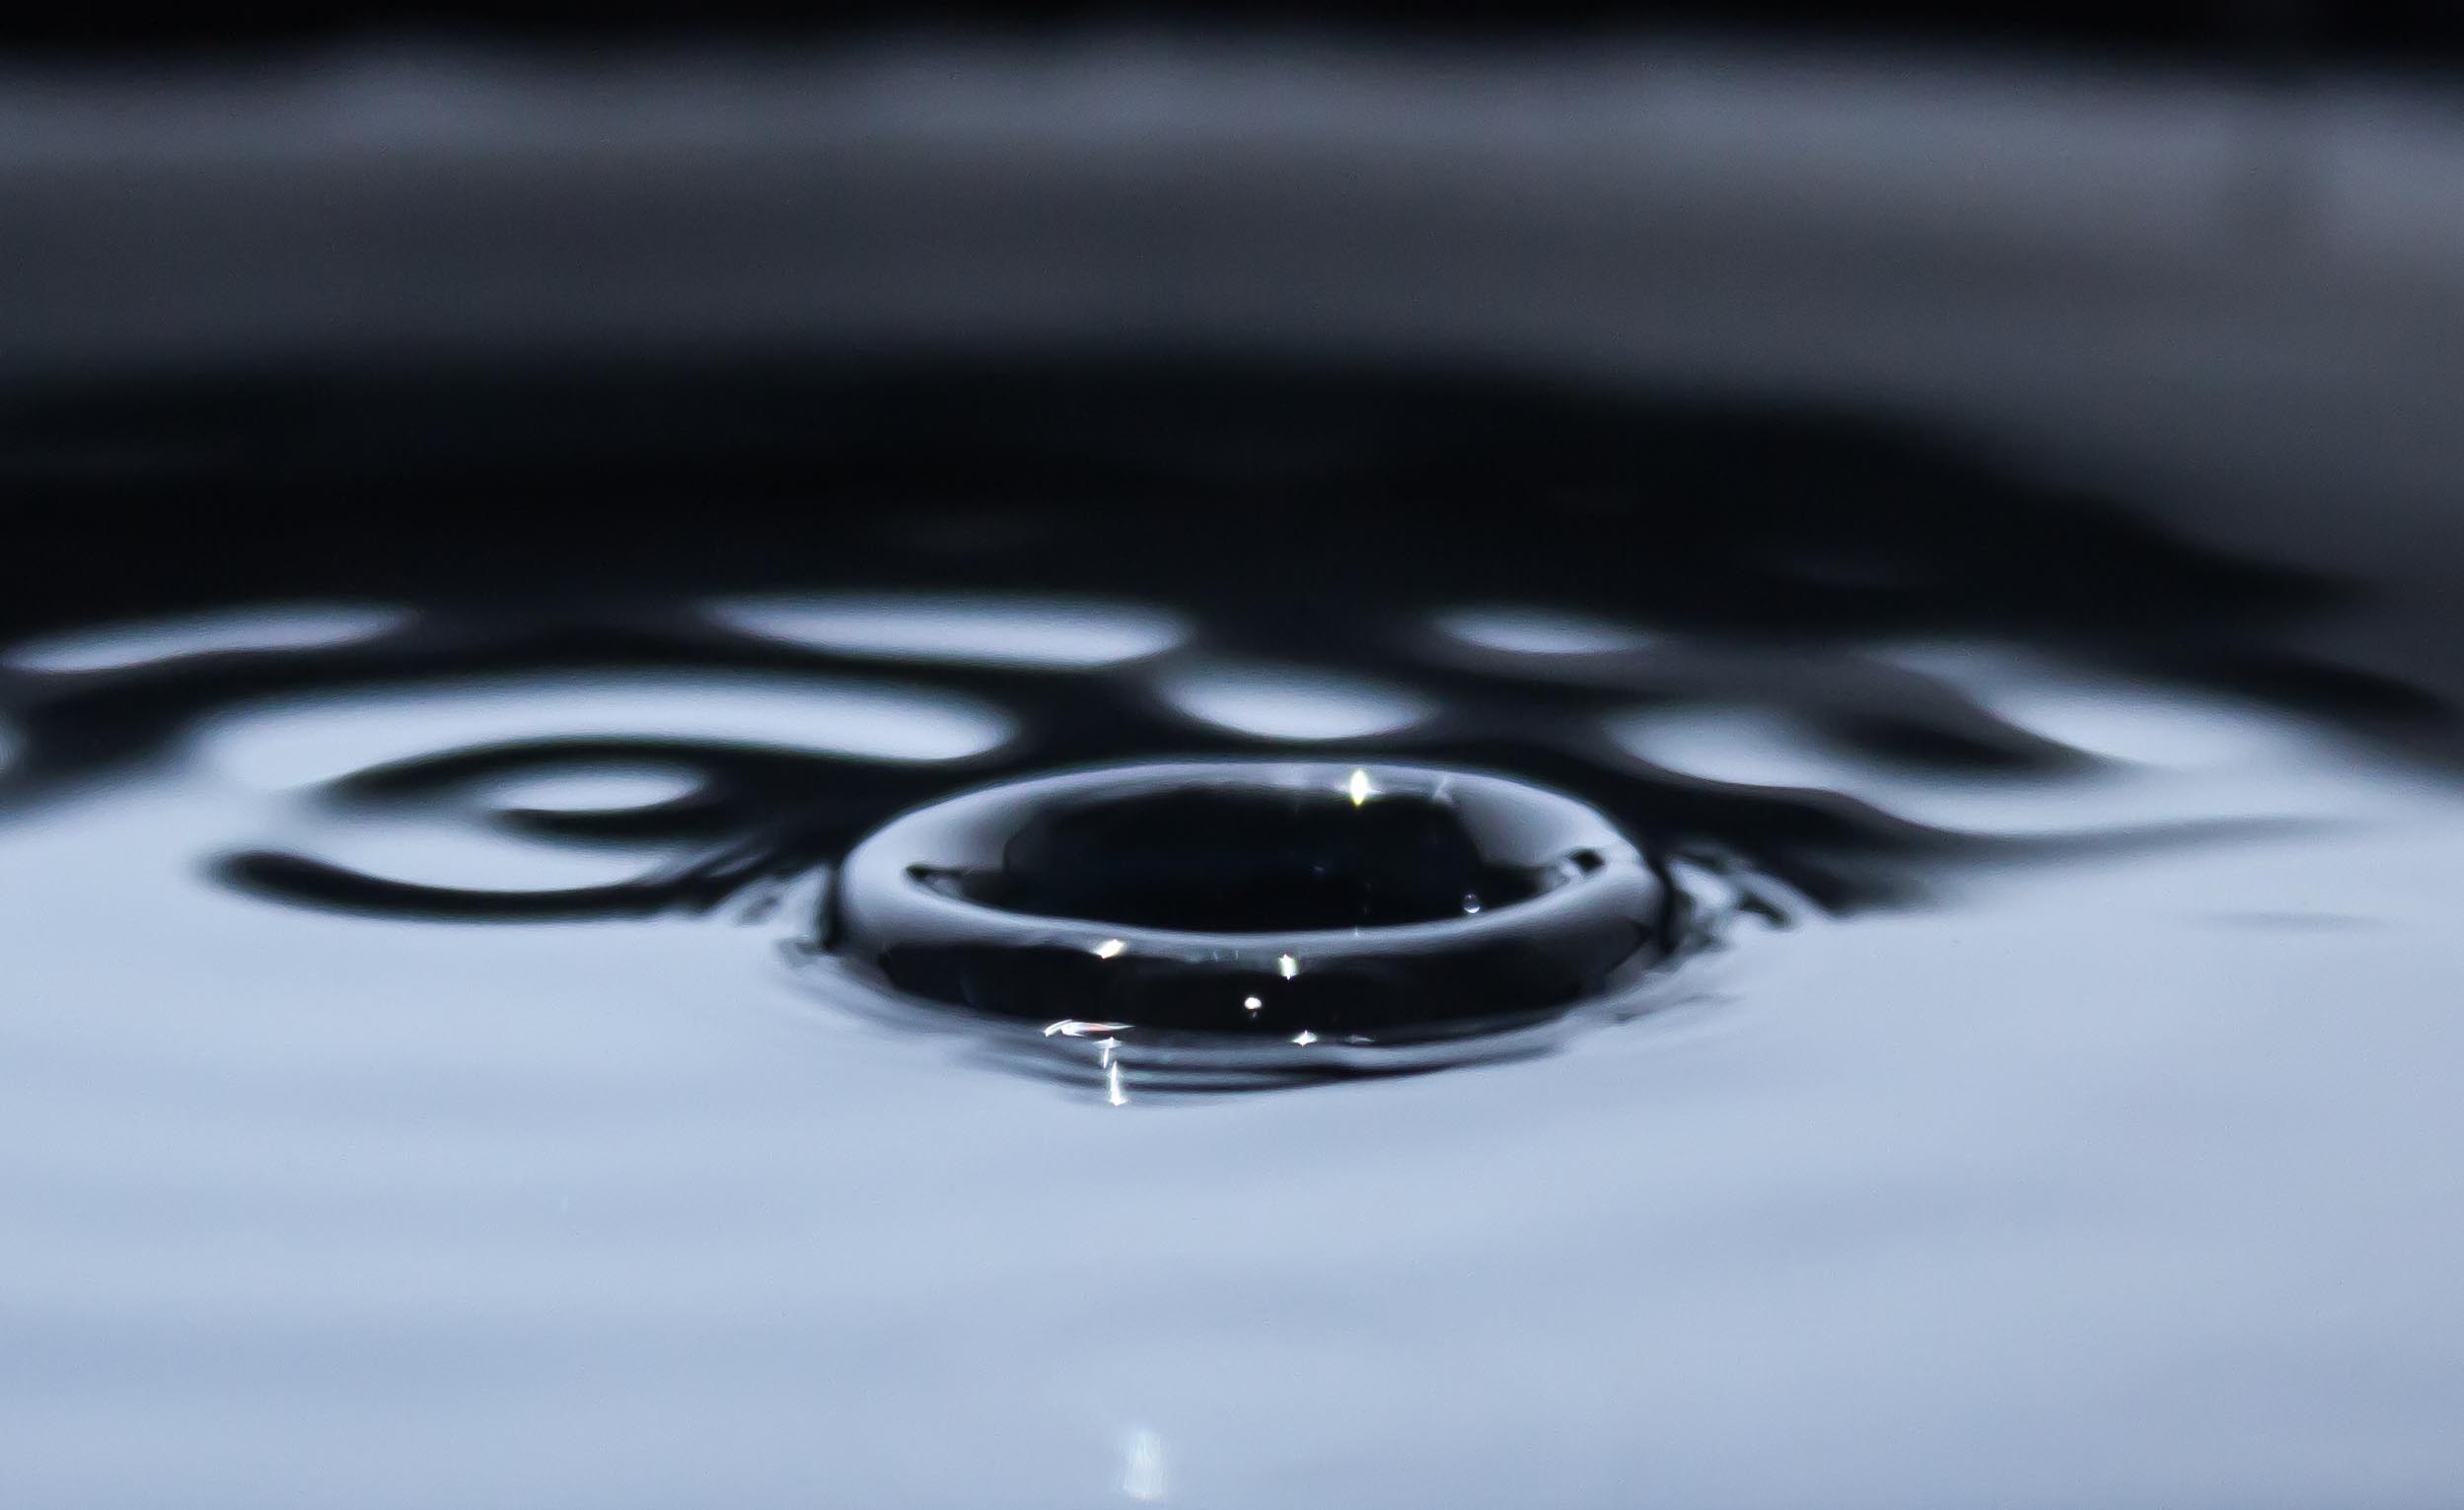
water, drop, white, photography, reflection, clean, black, monochrome, circle, close up, eye, organ, macro photography